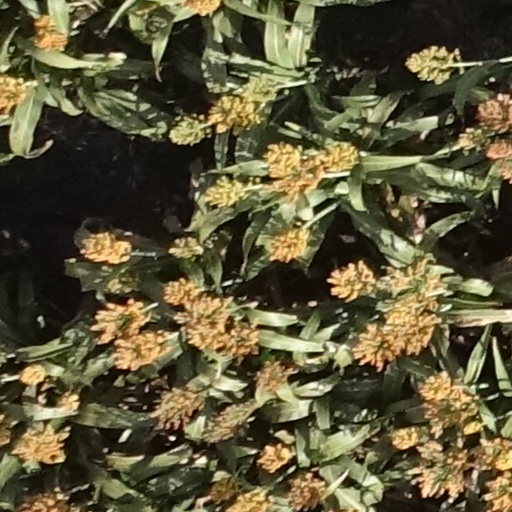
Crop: sorghum